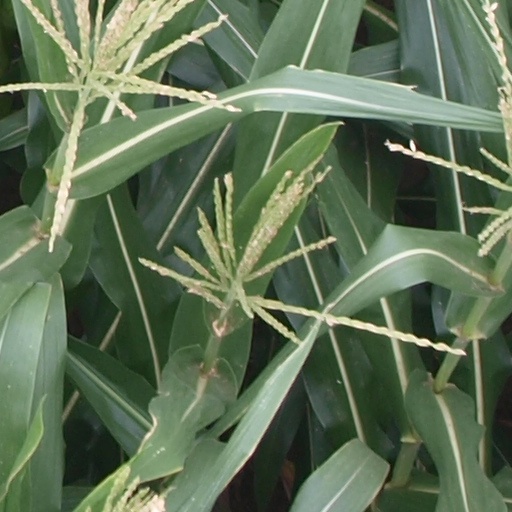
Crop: maize; corn